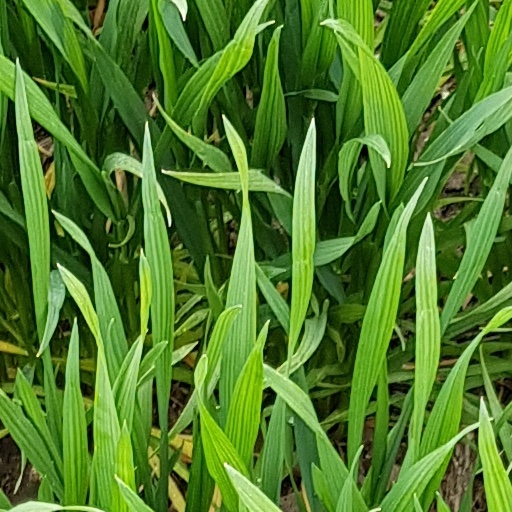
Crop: wheat